Lime cordial

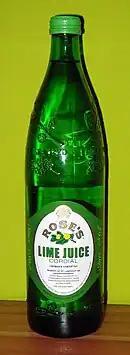
Rose's Lime Juice Cordial

Lauchlan Rose (1829–1885), a ship chandler in Leith, began a process for preserving lime juice in 1865 and registered a patten on preserving lime and lemon juice in 1867. This would eventually become Rose's lime juice (also known as a lime cordial) one of the first cordials (fruit squash/juice) sold in preserved liquid format (using lime juice, water and sugar). Other producers also began growing and selling lime juice commercially as a cordial, including Edmund Sturge through Evans and Sons of Liverpool. The use of lime cordial on both merchant ships and naval vessels as a potential anti scorbutic agent (vitamin C) was widely disseminated. From the 1920s onward in Europe, Australia and America, a number of producers marketed lime cordial as a social drink, especially with gin and as a Gimlet.